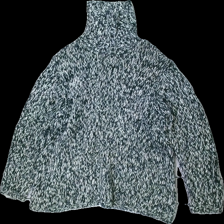
View: front
Type: Sweater
Category: Ladies
Brand: Not in the list
Brand text on label: Bonita
Colors: Black, White
Material: 53% acrylic, 47% cotton
Pattern: Other
Cut: Regular
Size: XL
Season: All
Stains: Minor
Damage: stained
Damage location: bottom center
Damage 2: stained
Damage 2 location: top left
Price range: <50
Recommended usage: Export